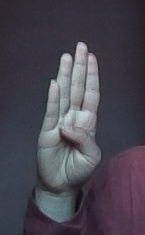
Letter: kaaf